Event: Nepal Earthquake
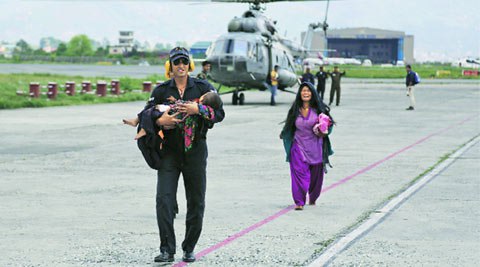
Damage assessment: damage